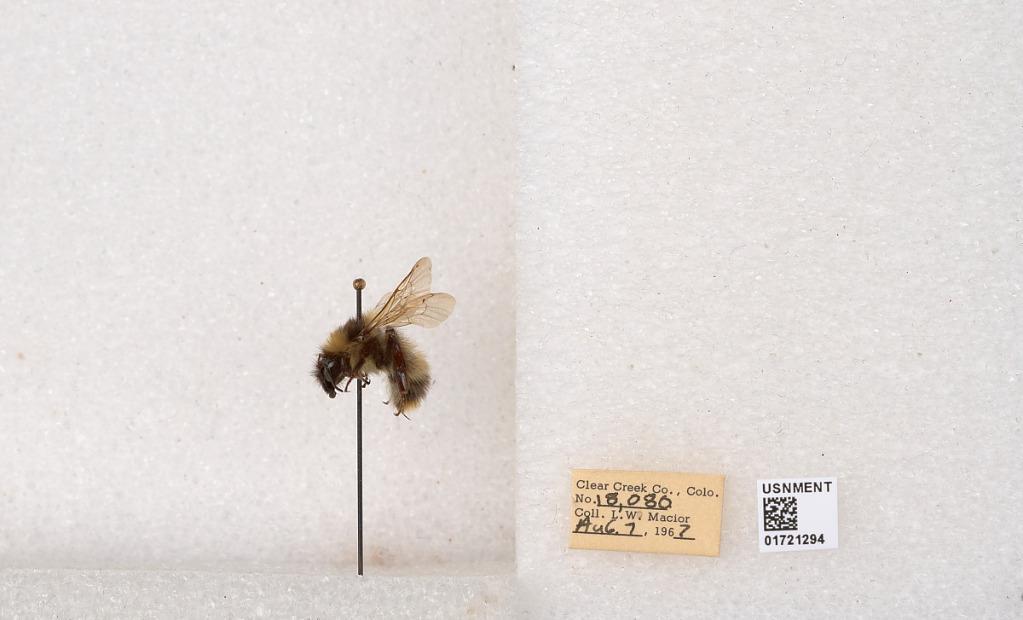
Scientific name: Bombus kirbyellus
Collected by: L. Macior
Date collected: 1967-8-7
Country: United States
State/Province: Colorado
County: Clear Creek
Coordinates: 39.6891, -105.644